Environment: real
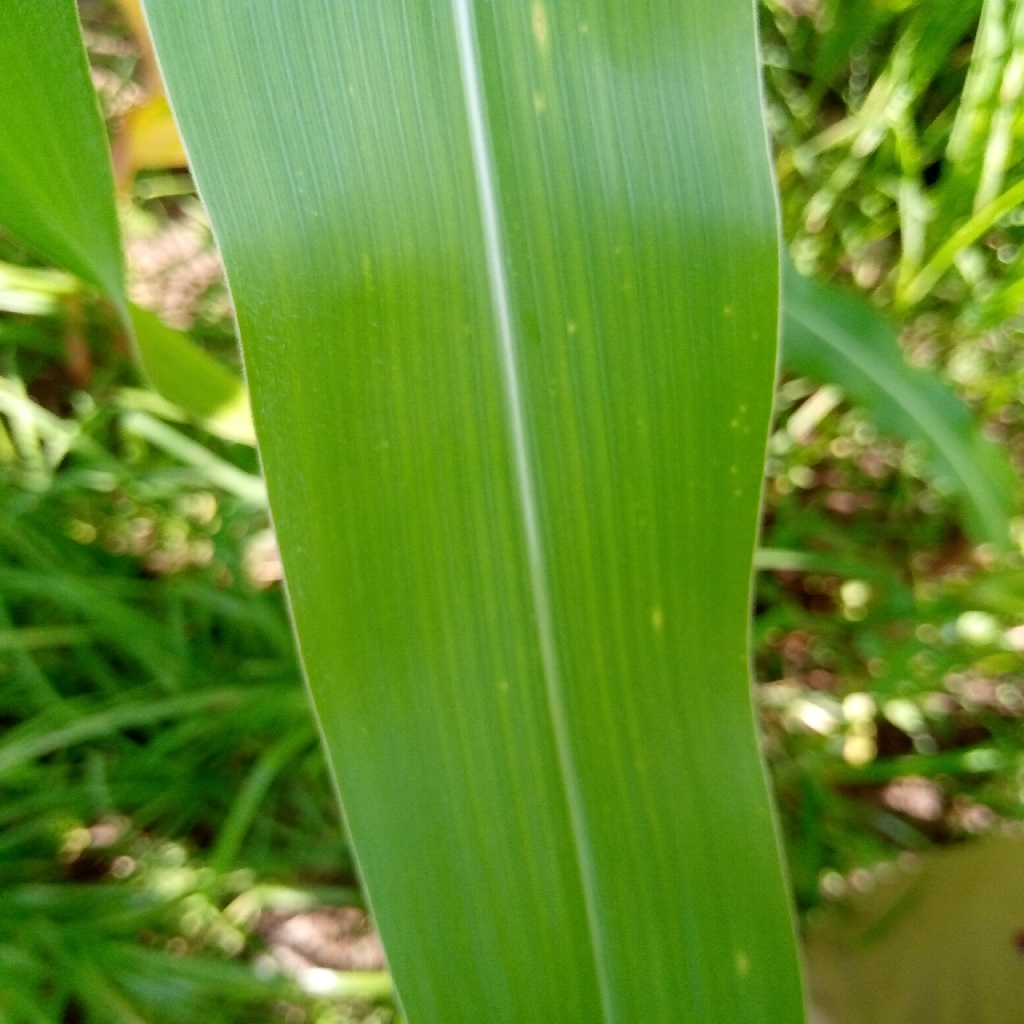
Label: healthy